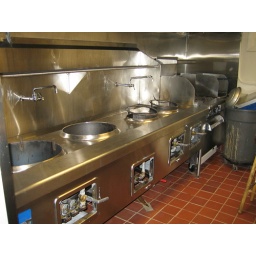
Old stove in the kitchen